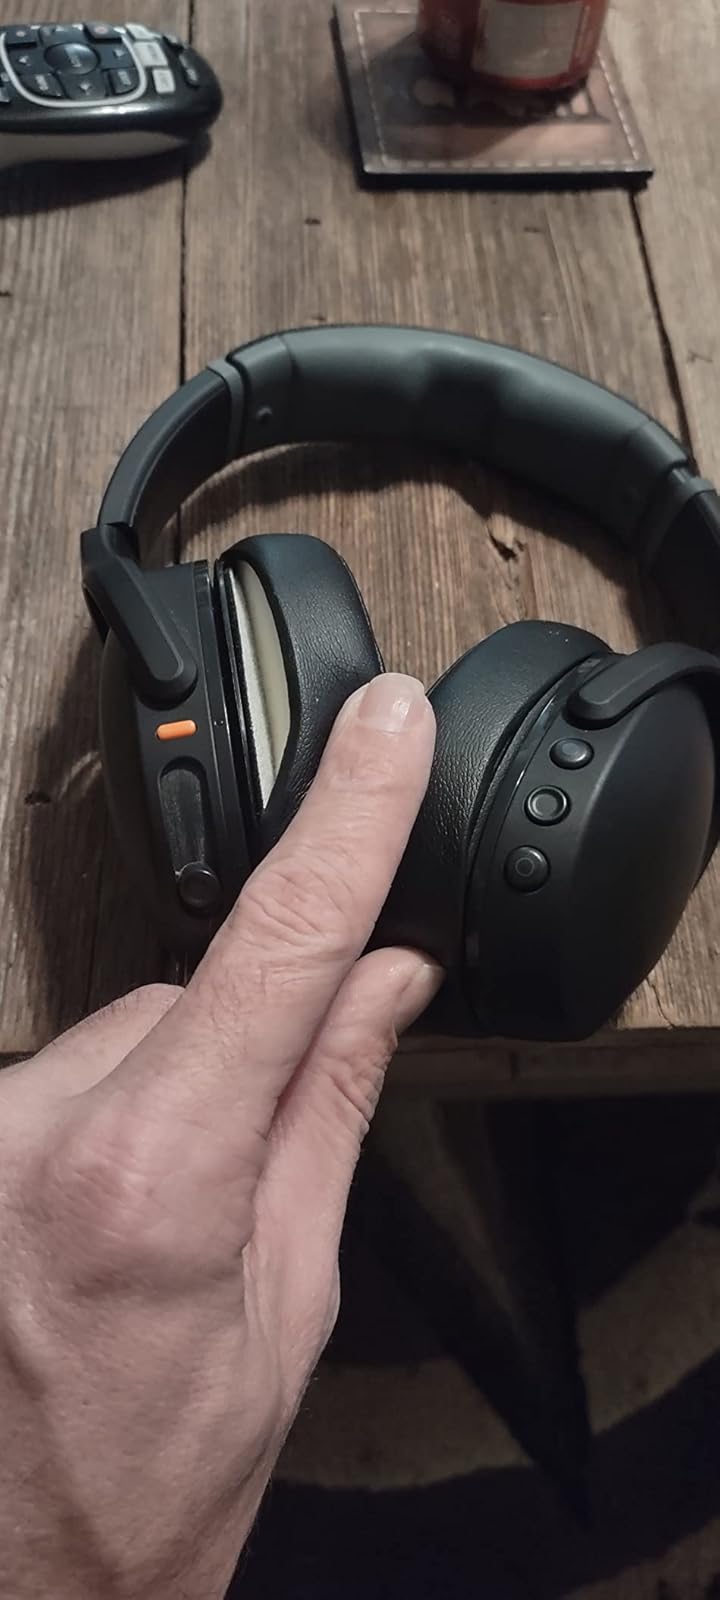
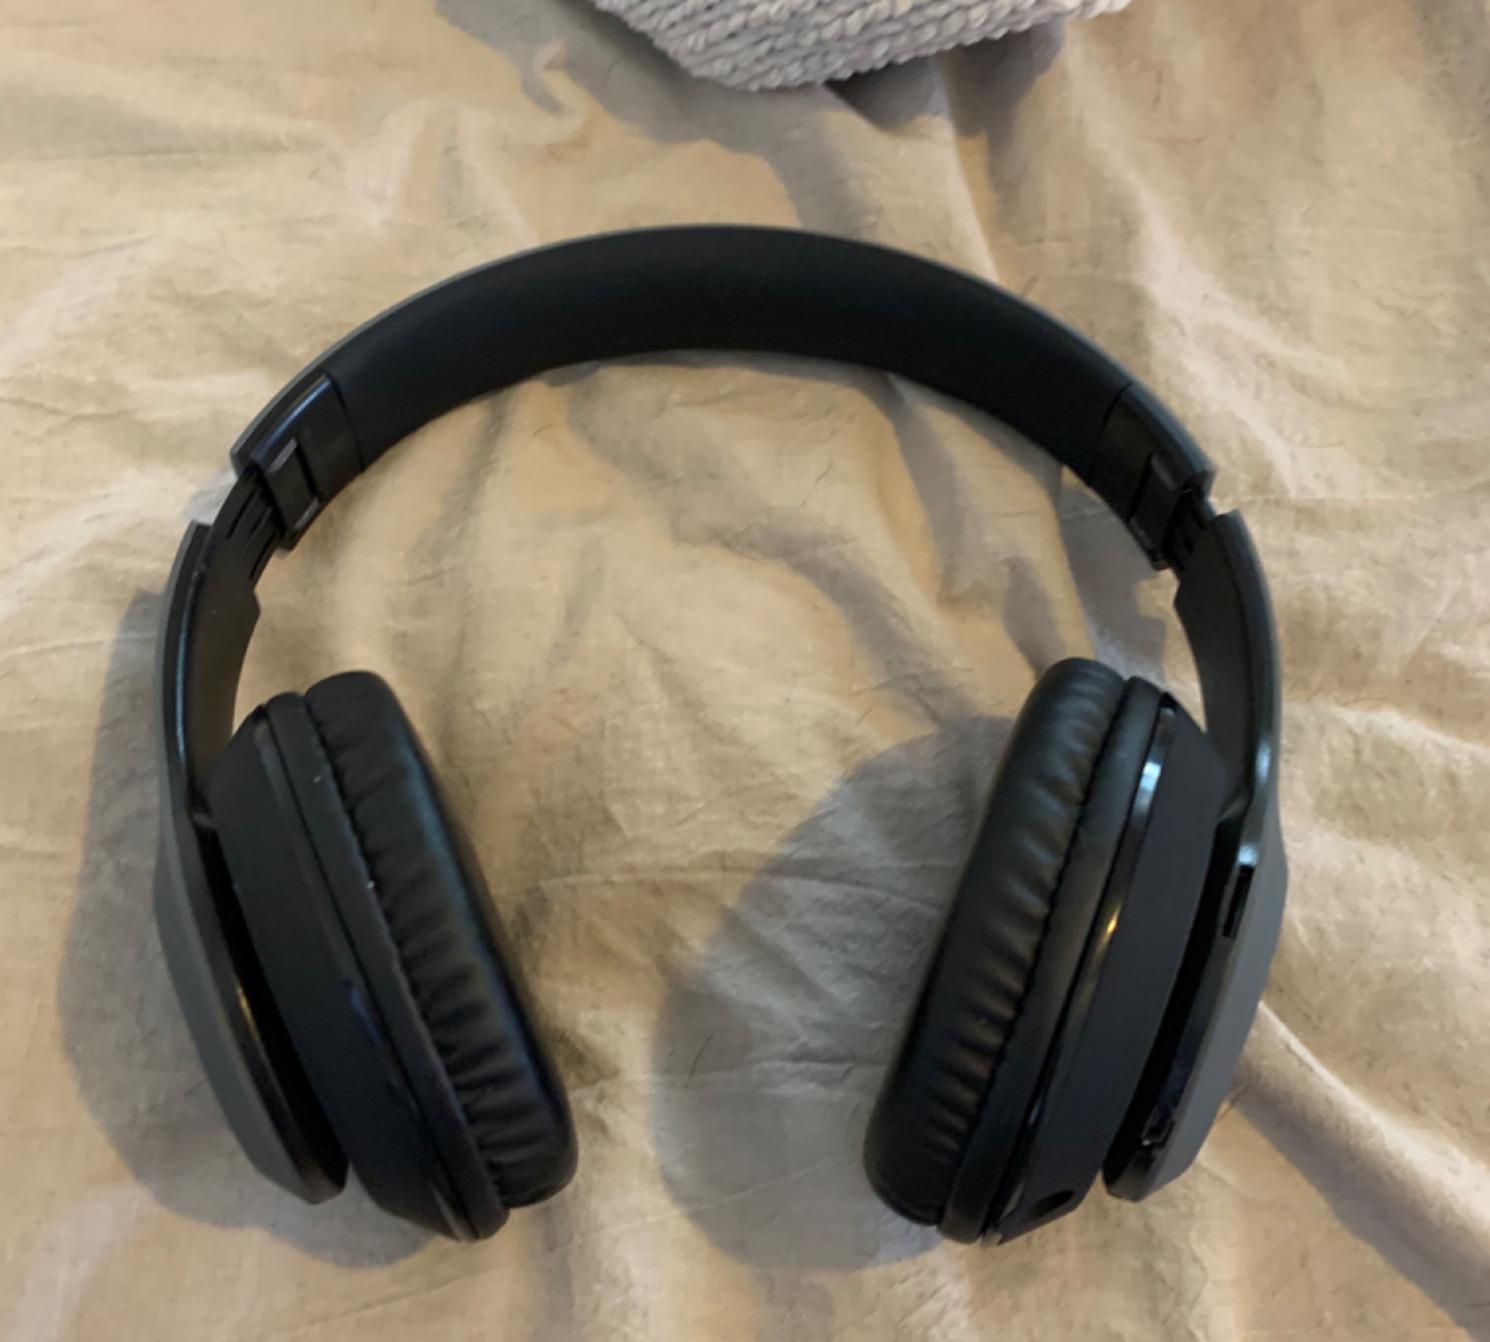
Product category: headphones
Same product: no